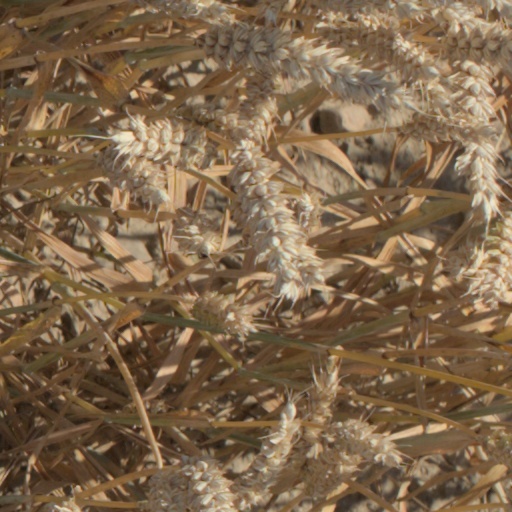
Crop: wheat